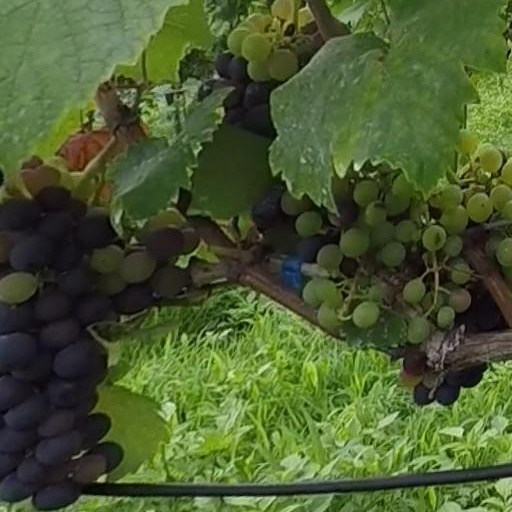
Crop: grape